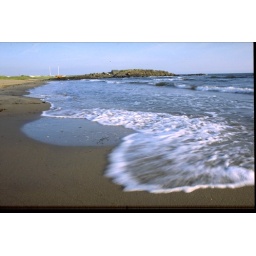
Wavs over a sand beach in Sweden in the afternoon